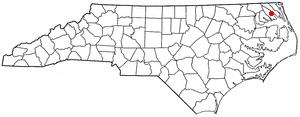
La ville d'Elizabeth City est le siège du comté de Pasquotank, situé en Caroline du Nord, aux États-Unis. La majeure partie de la population des comtés de Pasquotank de Camden et Perquimans est intégrée à son agglomération. C'est le centre de la zone micropolitaine d'Elizabeth City qui regroupe une population de 64 042 habitants en 2009. Du fait que la zone à l'extérieur de cette ville est très peu peuplée, elle n'est voisine qu'avec une seule autre, celle de Camden. La ville n'est pas seulement le centre économique de la région, elle possède aussi beaucoup de sites historiques et de traditions culturelles.